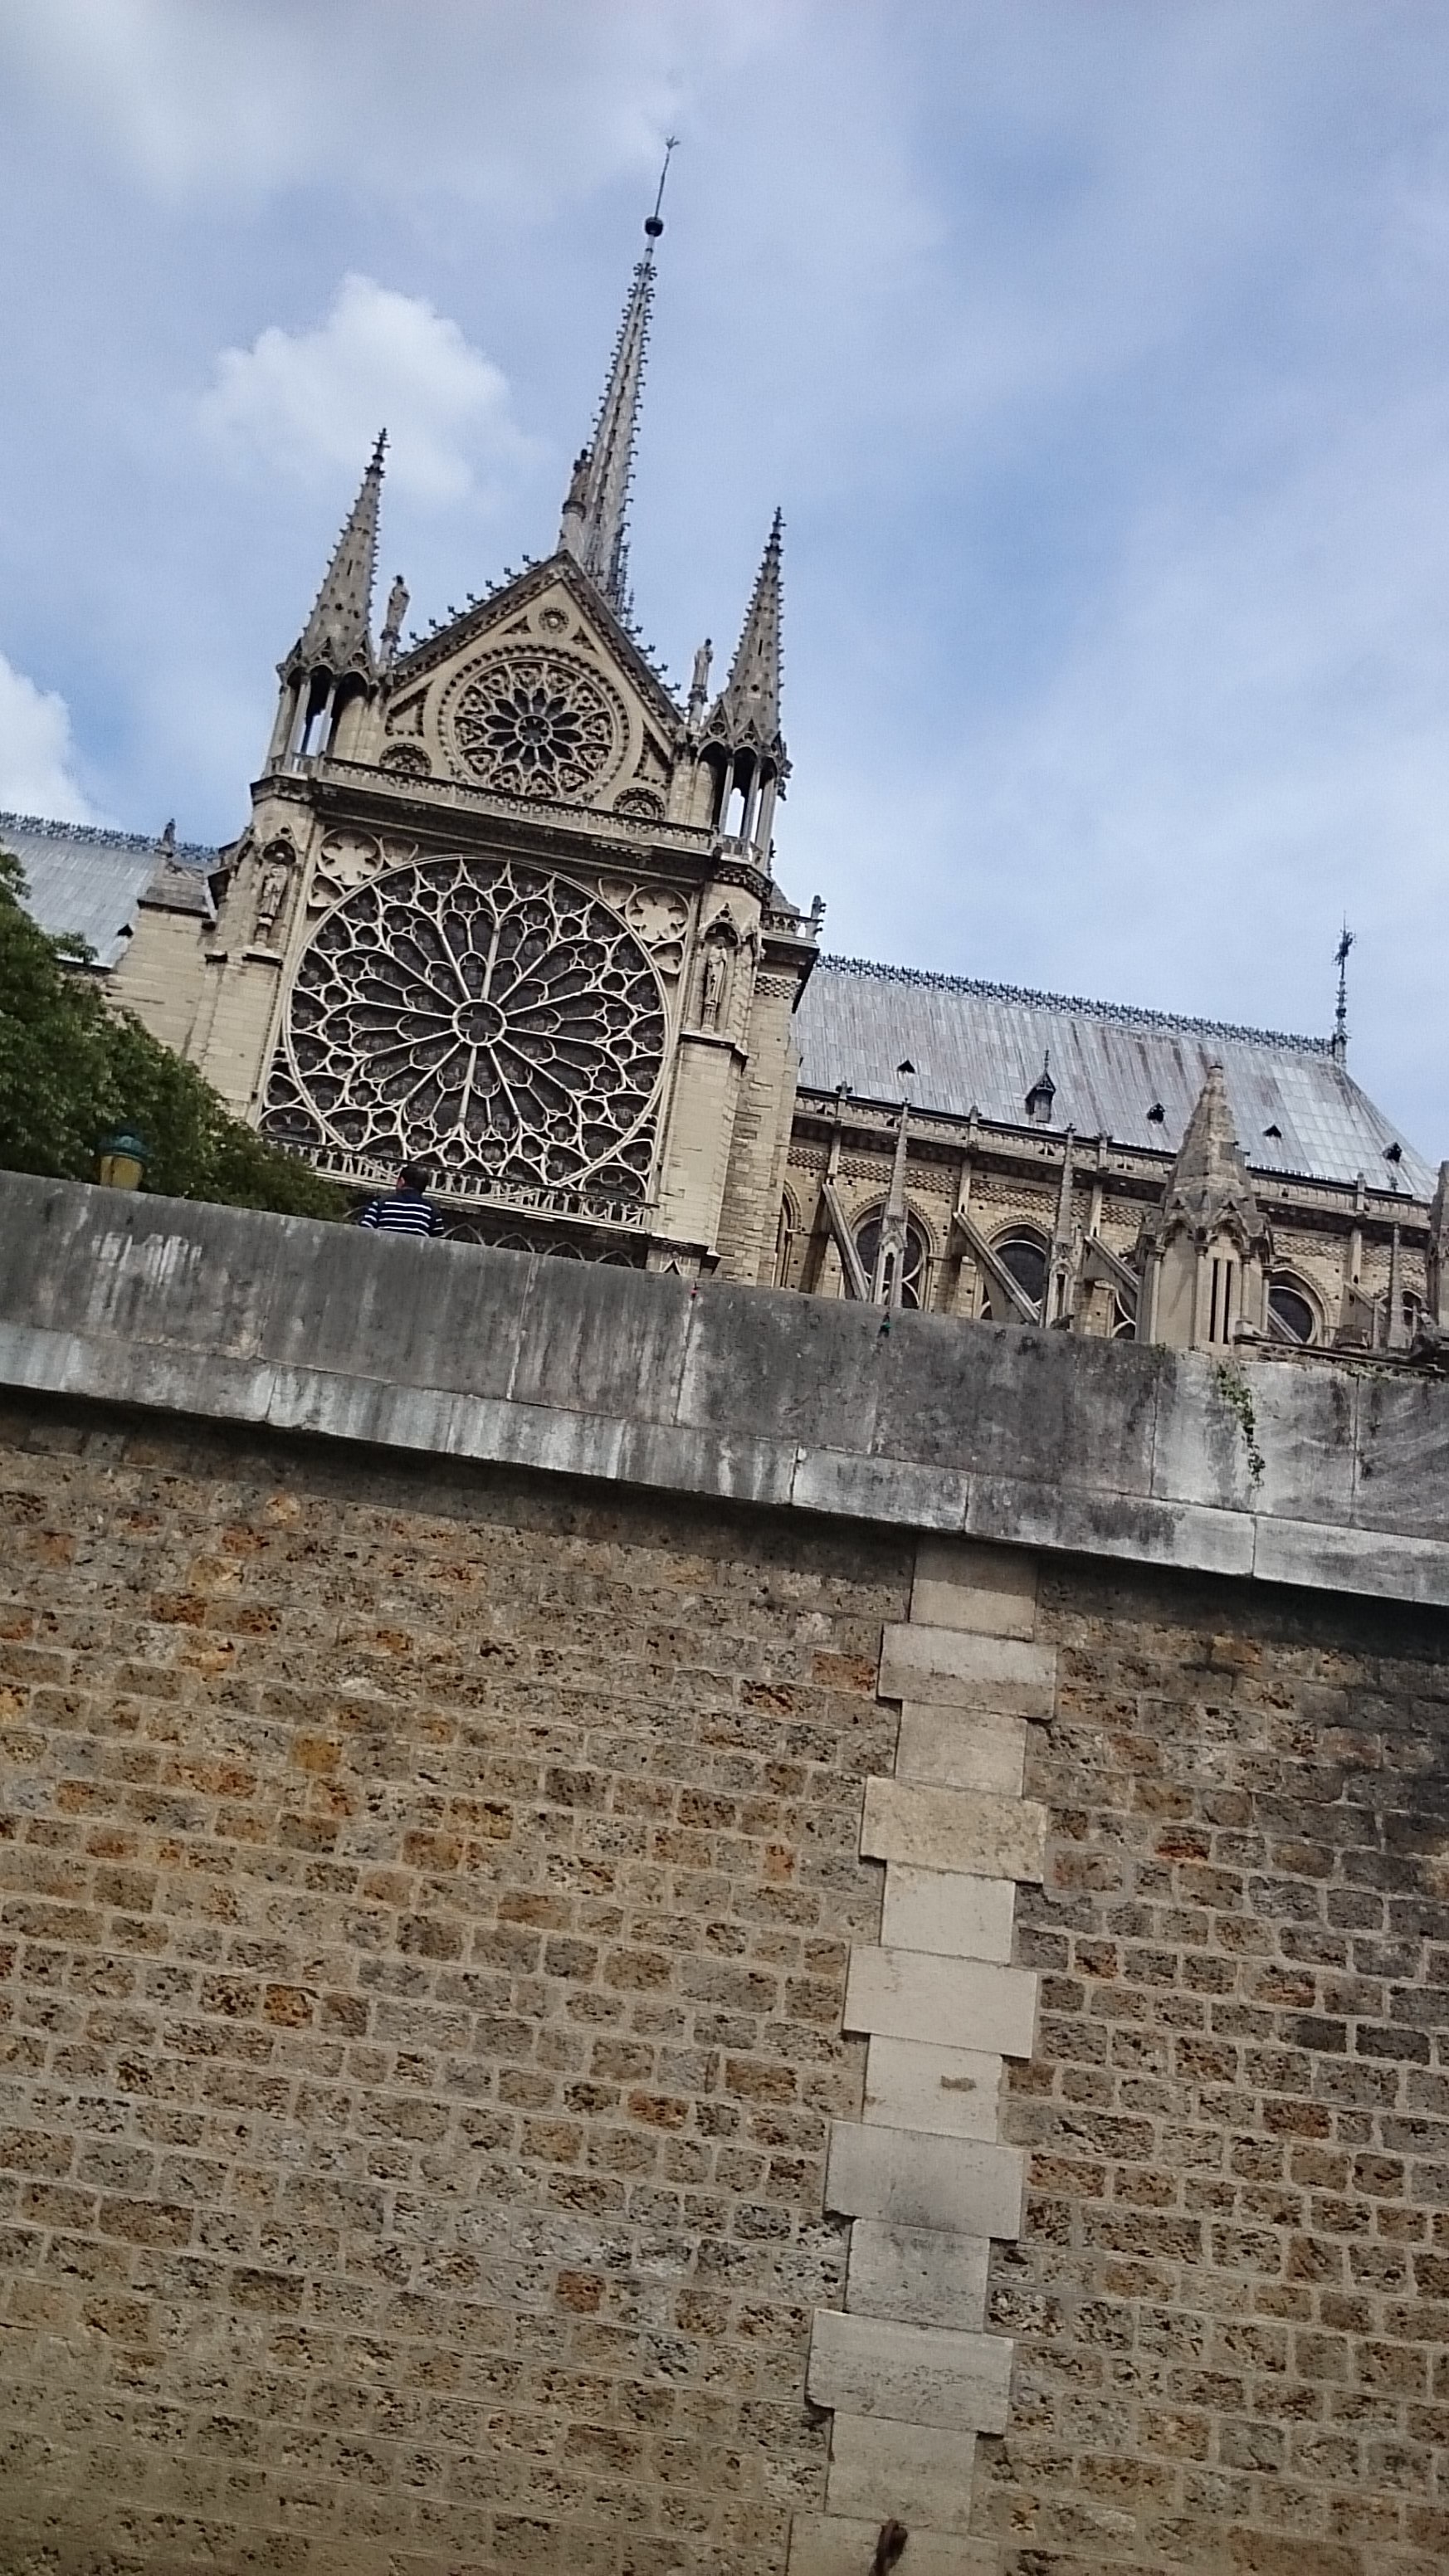
nature, architecture, wall, landmark, building, sky, place of worship, medieval architecture, historic site, facade, roof, tree, temple, spire, cathedral, tourism, church, steeple, history, monument, carving, vacation, city, stone carving, chapel, wat, classical architecture